Faurea

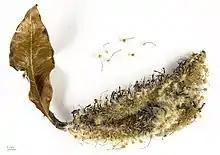
"Faurea rochetiana" - MHNT

Faurea is a genus containing 16 species of flowering plants in the protea family which occur in the summer rainfall area of southern Africa, extending to tropical Africa and Madagascar. The name honours South African soldier and botanist William Caldwell Faure (1822–1844) who was killed on active service in India.